2D adaptive filters

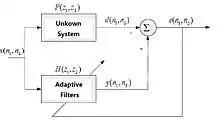
Block Diagram for Two-Dimensional System Identification.

2D Adaptive Filters can be used to identify systems. The system function of the unknown system is given by formula_1, and formula_2 is the system function of the 2D adaptive filter when its output comes to steady. The error signal formula_3 between the unknown system output,formula_4, and the adaptive filter output,formula_5, is minimized if the unknown system and known 2D adaptive filter have the same input, and if the resulting outputs are similar. Then, it can be shown that formula_1 can be represented by formula_2. formula_2 is known as the system identification model of the unknown system.